Stevens Tech Ducks

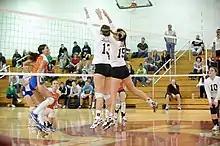
Stevens women's volleyball team in action during the fall 2011 season

Both the varsity men's and women's volleyball programs were started by legendary head coach Patrick Dorywalski. Dorywalski coached 37 years at Stevens, including 31 with the men's volleyball program. His 635 victories are the most by any varsity coach at Stevens and were the fourth-most by any men's volleyball coach in NCAA at the time of his retirement in 2020.